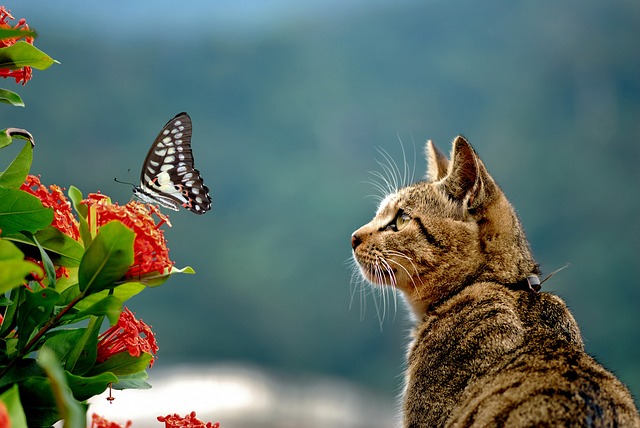
Label: gatto